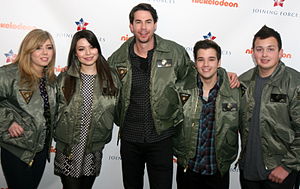
ICarly
iCarly er en amerikansk teenage-sitcom skabt af Dan Schneider. Serien blev sendt på Nickelodeon fra 8. september 2007 til 23. november 2012. Serien fokuserer på Carly Shay. Hun er en teenager, der opretter sit eget webshow sammen med sine bedste venner Sam Puckett og Freddie Benson. Serien kalder de iCarly.